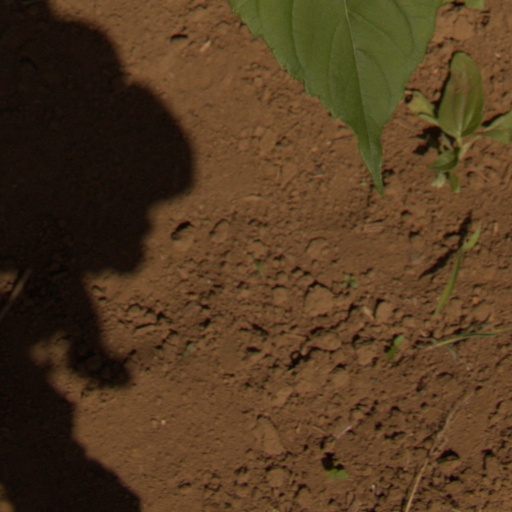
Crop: Jerusalem artichoke